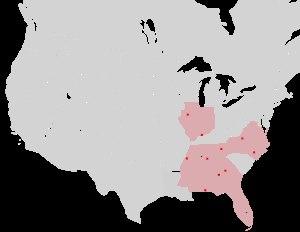
La Southern Professional Hockey League est une ligue de hockey sur glace professionnel de niveau bas composée d'équipes domiciliées principalement dans le sud des États-Unis.